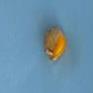
Maize quality: Bad